Sabadell bombing

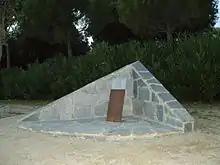
Memorial plaque for the victims of the attack

A car bombing was carried out by the armed Basque separatist group ETA in Sabadell, Catalonia, Spain on 8 December 1990.